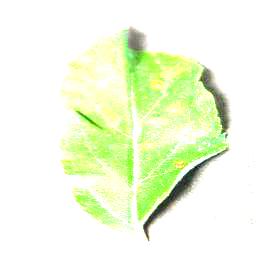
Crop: apple
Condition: cedar_rust